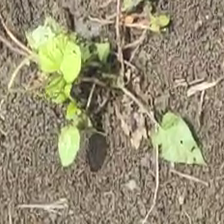
Weed species: Kena_(Commplina_benghalensio)